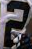
Number: 2